Xbox controller

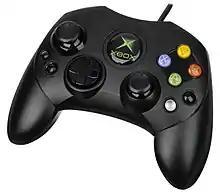
Xbox Controller S

The "Controller S" (codenamed "Akebono") is smaller and lighter, designed for users with smaller hands. After the original controller had received much criticism, the "Controller S" was released in other territories and in 2002 replaced the first-generation controller in the US Xbox's retail package, and Europe in 2003, with the larger original controller remaining available as an accessory.